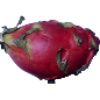
Label: Pitahaya Red 1